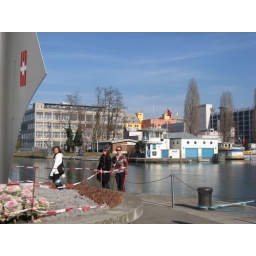
The white building in the back is still Switzerland, but directly behind that is Germany.